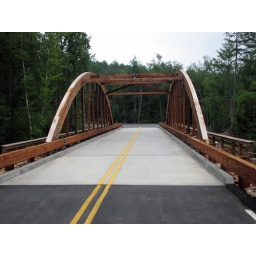
New park area under development with new buildings and expanded beach access